Chinko

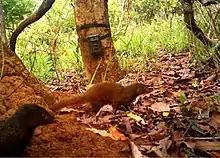
Pousargues's mongoose in the park in 2012

Chinko has of "uninhabited Medio-Sudanian and Sudano Guinean" wooded savannah with some Congolese rainforest. These diverse ecosystems form an ecotone within the Chinko River basin and support a variety of wildlife, including several primate species, African forest elephants, 23 even-toed ungulate species, more than 20 types of carnivores, 5 anteater mammals, and approximately 500 bird species. Carnivores include the African wild dog, leopard, lion, and mongoose. Other species include: African buffalo, bongo, chimpanzee, monkey, crocodile, Eastern giant eland, giant forest hog, hartebeest (including Lelwel hartebeest), red forest duiker, warthog, waterbuck, and yellow-backed duiker.